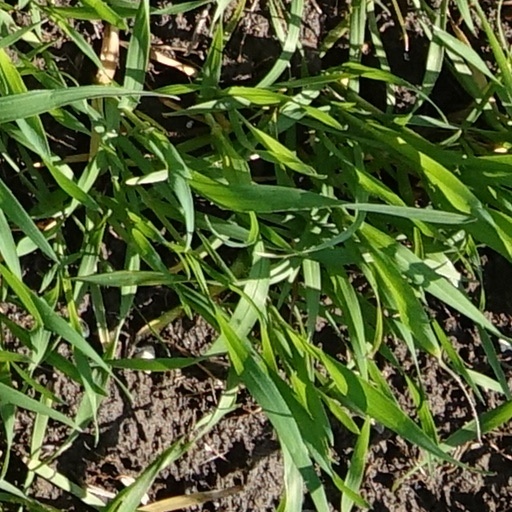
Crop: wheat